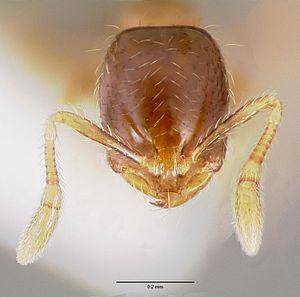
Joseph Raymond Mamet est un entomologiste mauricien d'ascendance française, né le 8 mars 1912 à Rose Hill et mort le 1ᵉʳ septembre 1996 à Meaux, dans le département de Seine-et-Marne, en France. Il est inhumé au cimetière de Bouleurs, une commune située aussi en Seine-et-Marne.